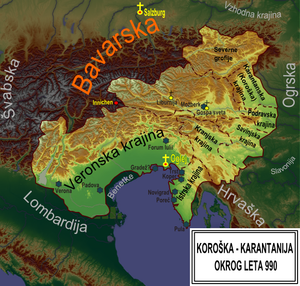
Cet article donne la liste des margraves de Carantanie et des ducs de Carinthie, un État autonome du Saint-Empire romain germanique créé par l'empereur Othon II en 976. Jusqu'en 1151, les ducs de Carinthie gouvernent également la marche de Vérone en union personnelle. Sous le règne de la maison de Habsbourg à partir de l'année 1335, le duché de Carinthie est uni avec la Styrie et la Carniole à l'espace fermé de l'Autriche intérieure au sein des territoires héréditaires des Habsbourg.